Harry Moses

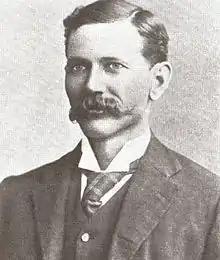

Henry Moses (13 February 1858 – 7 December 1938) was an Australian cricketer who played in six Tests, all in Australia against England, between 1887 and 1895. He was later a prominent bowler and businessman in Sydney.